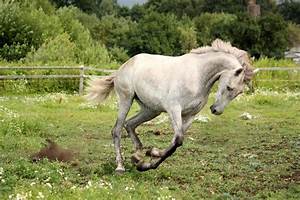
Label: cavallo